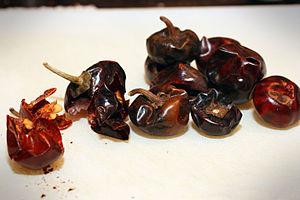
Le cascabel est un piment sec à la peau très fine et très coriace, les graines s'entrechoquent à l'intérieur faisant un bruit de grelot ou de serpent à sonnette, ce à quoi revoir son nom. Les Cascabel sont souvent donnés aux petits enfants au Mexique pour jouer avec.